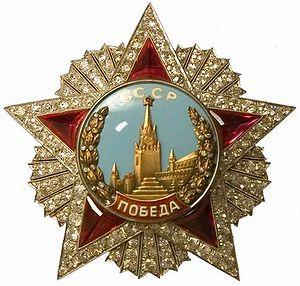
Michel Iᵉʳ, né le 25 octobre 1921 à Sinaia et mort le 5 décembre 2017 à Aubonne, est le roi de Roumanie du 20 juillet 1927 au 8 juin 1930 puis du 6 septembre 1940 jusqu'à sa déposition le 30 décembre 1947.
Les décorations dans cette liste sont des décorations de l'ex-Union Soviétique décernées pour reconnaître des réalisations militaires et civiles. Certaines de ces récompenses ont été abolies suite à la dissolution de l'Union soviétique, alors que d'autres sont conservées par la Fédération de Russie à partir de 1991 et furent simplement retravaillées afin d'abroger les signes communistes.
Cette liste d'étoiles rouges non exhaustive mais aussi représentative que possible répertorie les différents usages de ce symbole visuel qui peut être décoratif, héraldique, commercial, sportif ou politique.